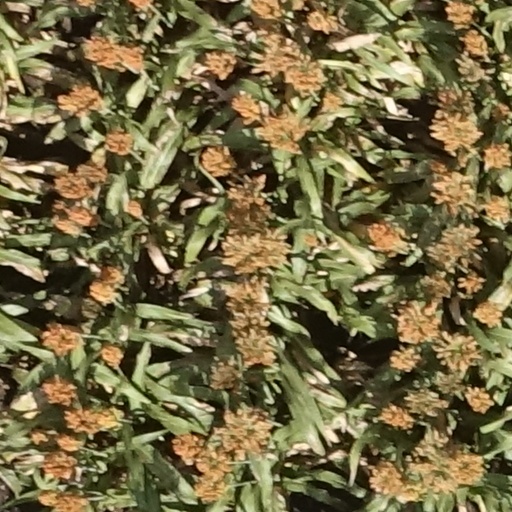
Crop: sorghum